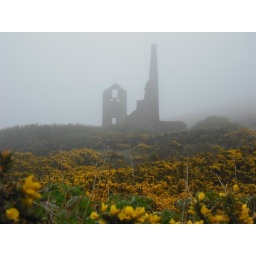
A quintessential Cornish engine house looming out the mist on the North coast moors. With spring gorse flowers in the foreground.